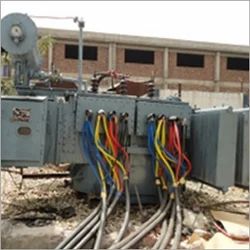
Label: Power_Transformer_Installation_Services